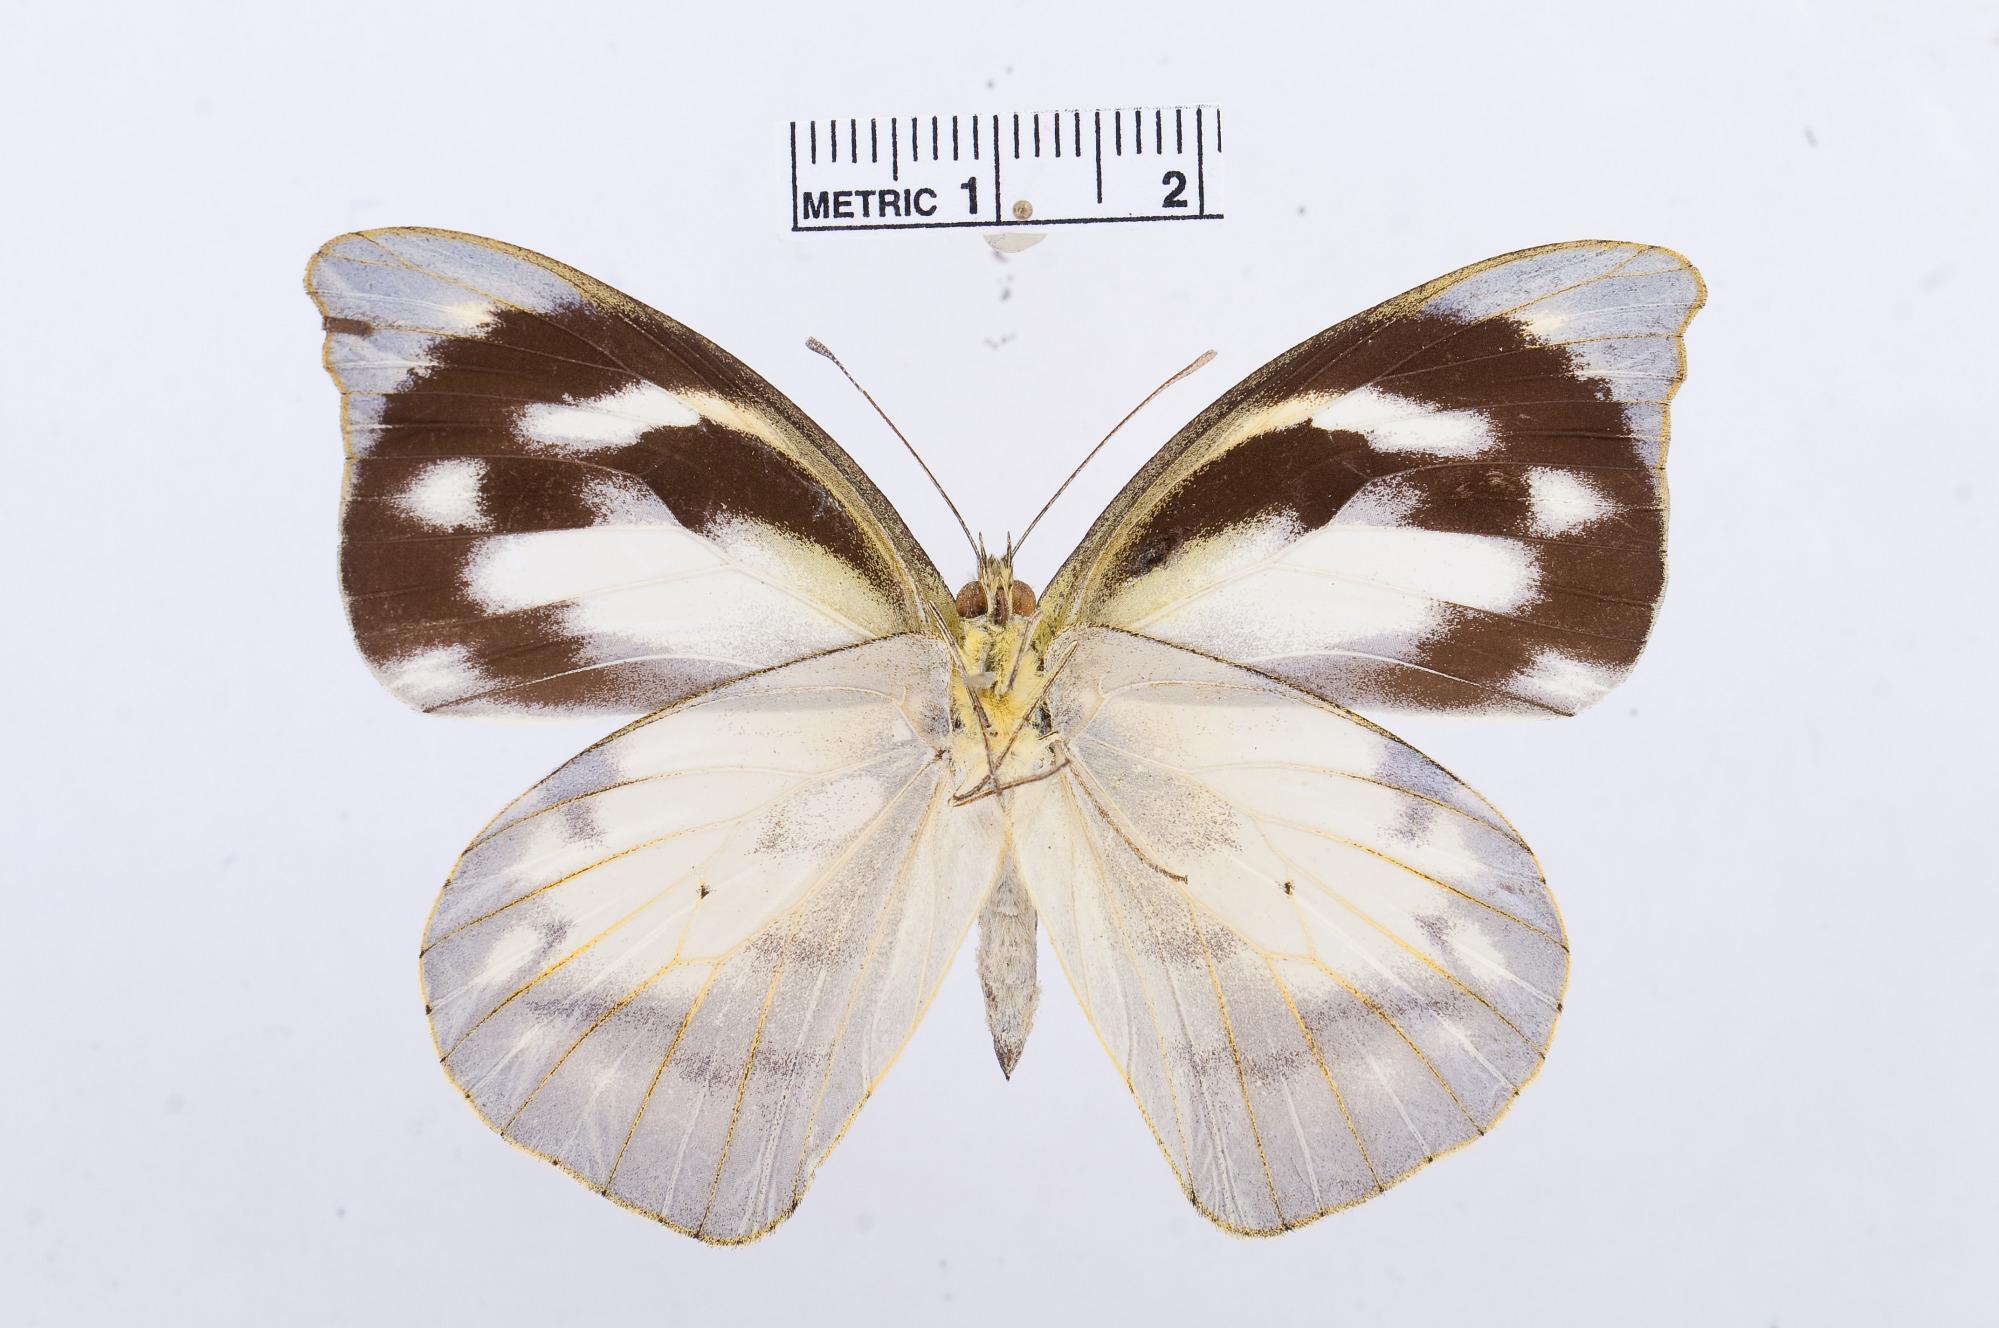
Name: Appias lalage
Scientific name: Appias lalage
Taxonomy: Animalia, Arthropoda, Hexapoda, Insecta, Lepidoptera, Pieridae, Pierinae